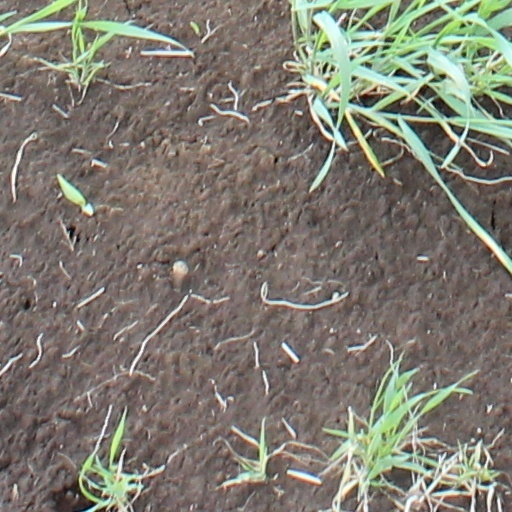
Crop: wheat